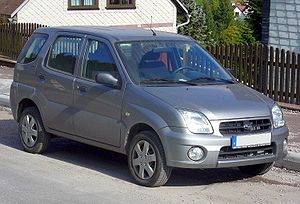
Subaru Justy / G3X Justy (III) (type MHY)
Subaru G3X Justy (2003−2007)
Subaru Justy var en minibil, som mellem sommeren 1984 og midten af 2011 blev fremstillet af den japanske bilfabrikant Subaru. Kendetegnet for Justy var, at den normalt var udstyret med firehjulstræk. Kun den sidste generation kunne kun fås med forhjulstræk.